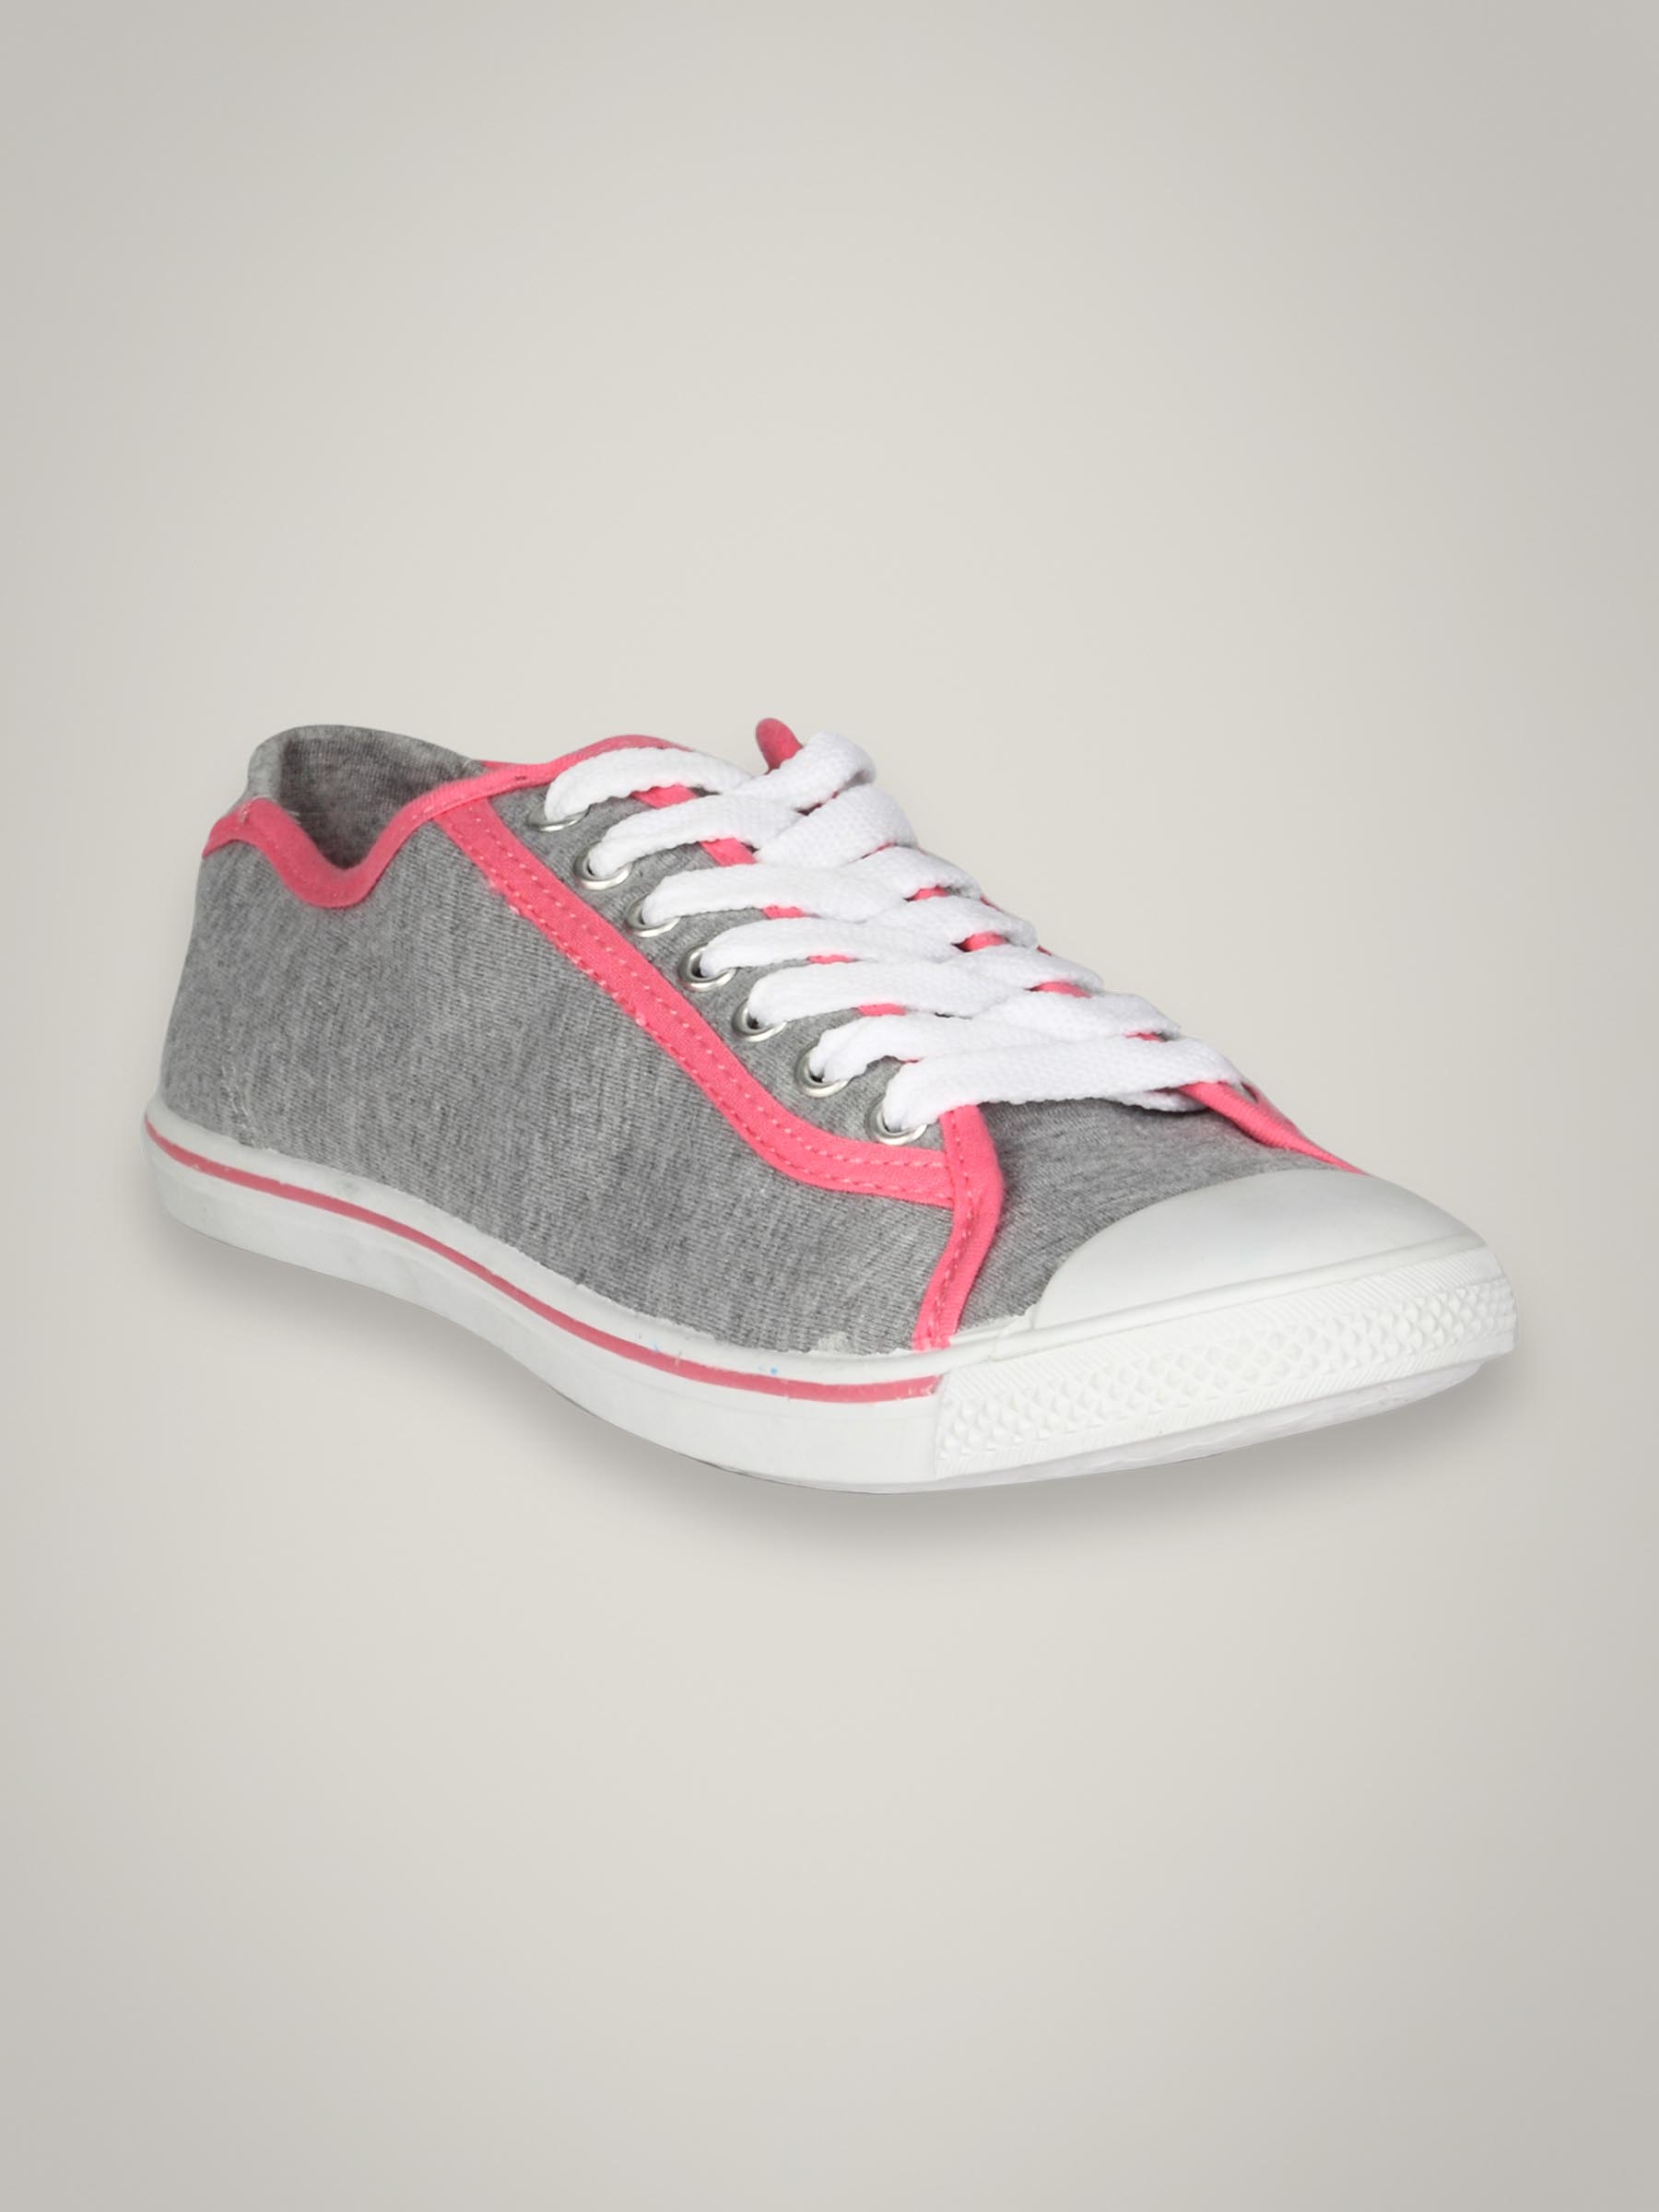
Numero Uno Women Canvas Grey Pink Shoe
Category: Footwear / Shoes / Casual Shoes
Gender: Women
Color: Grey
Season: Summer 2011
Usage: Casual